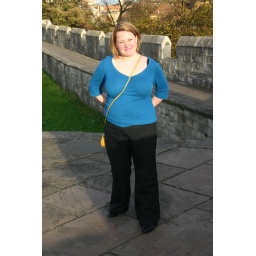
03/11/07 Sam seen on the castle wall in York.